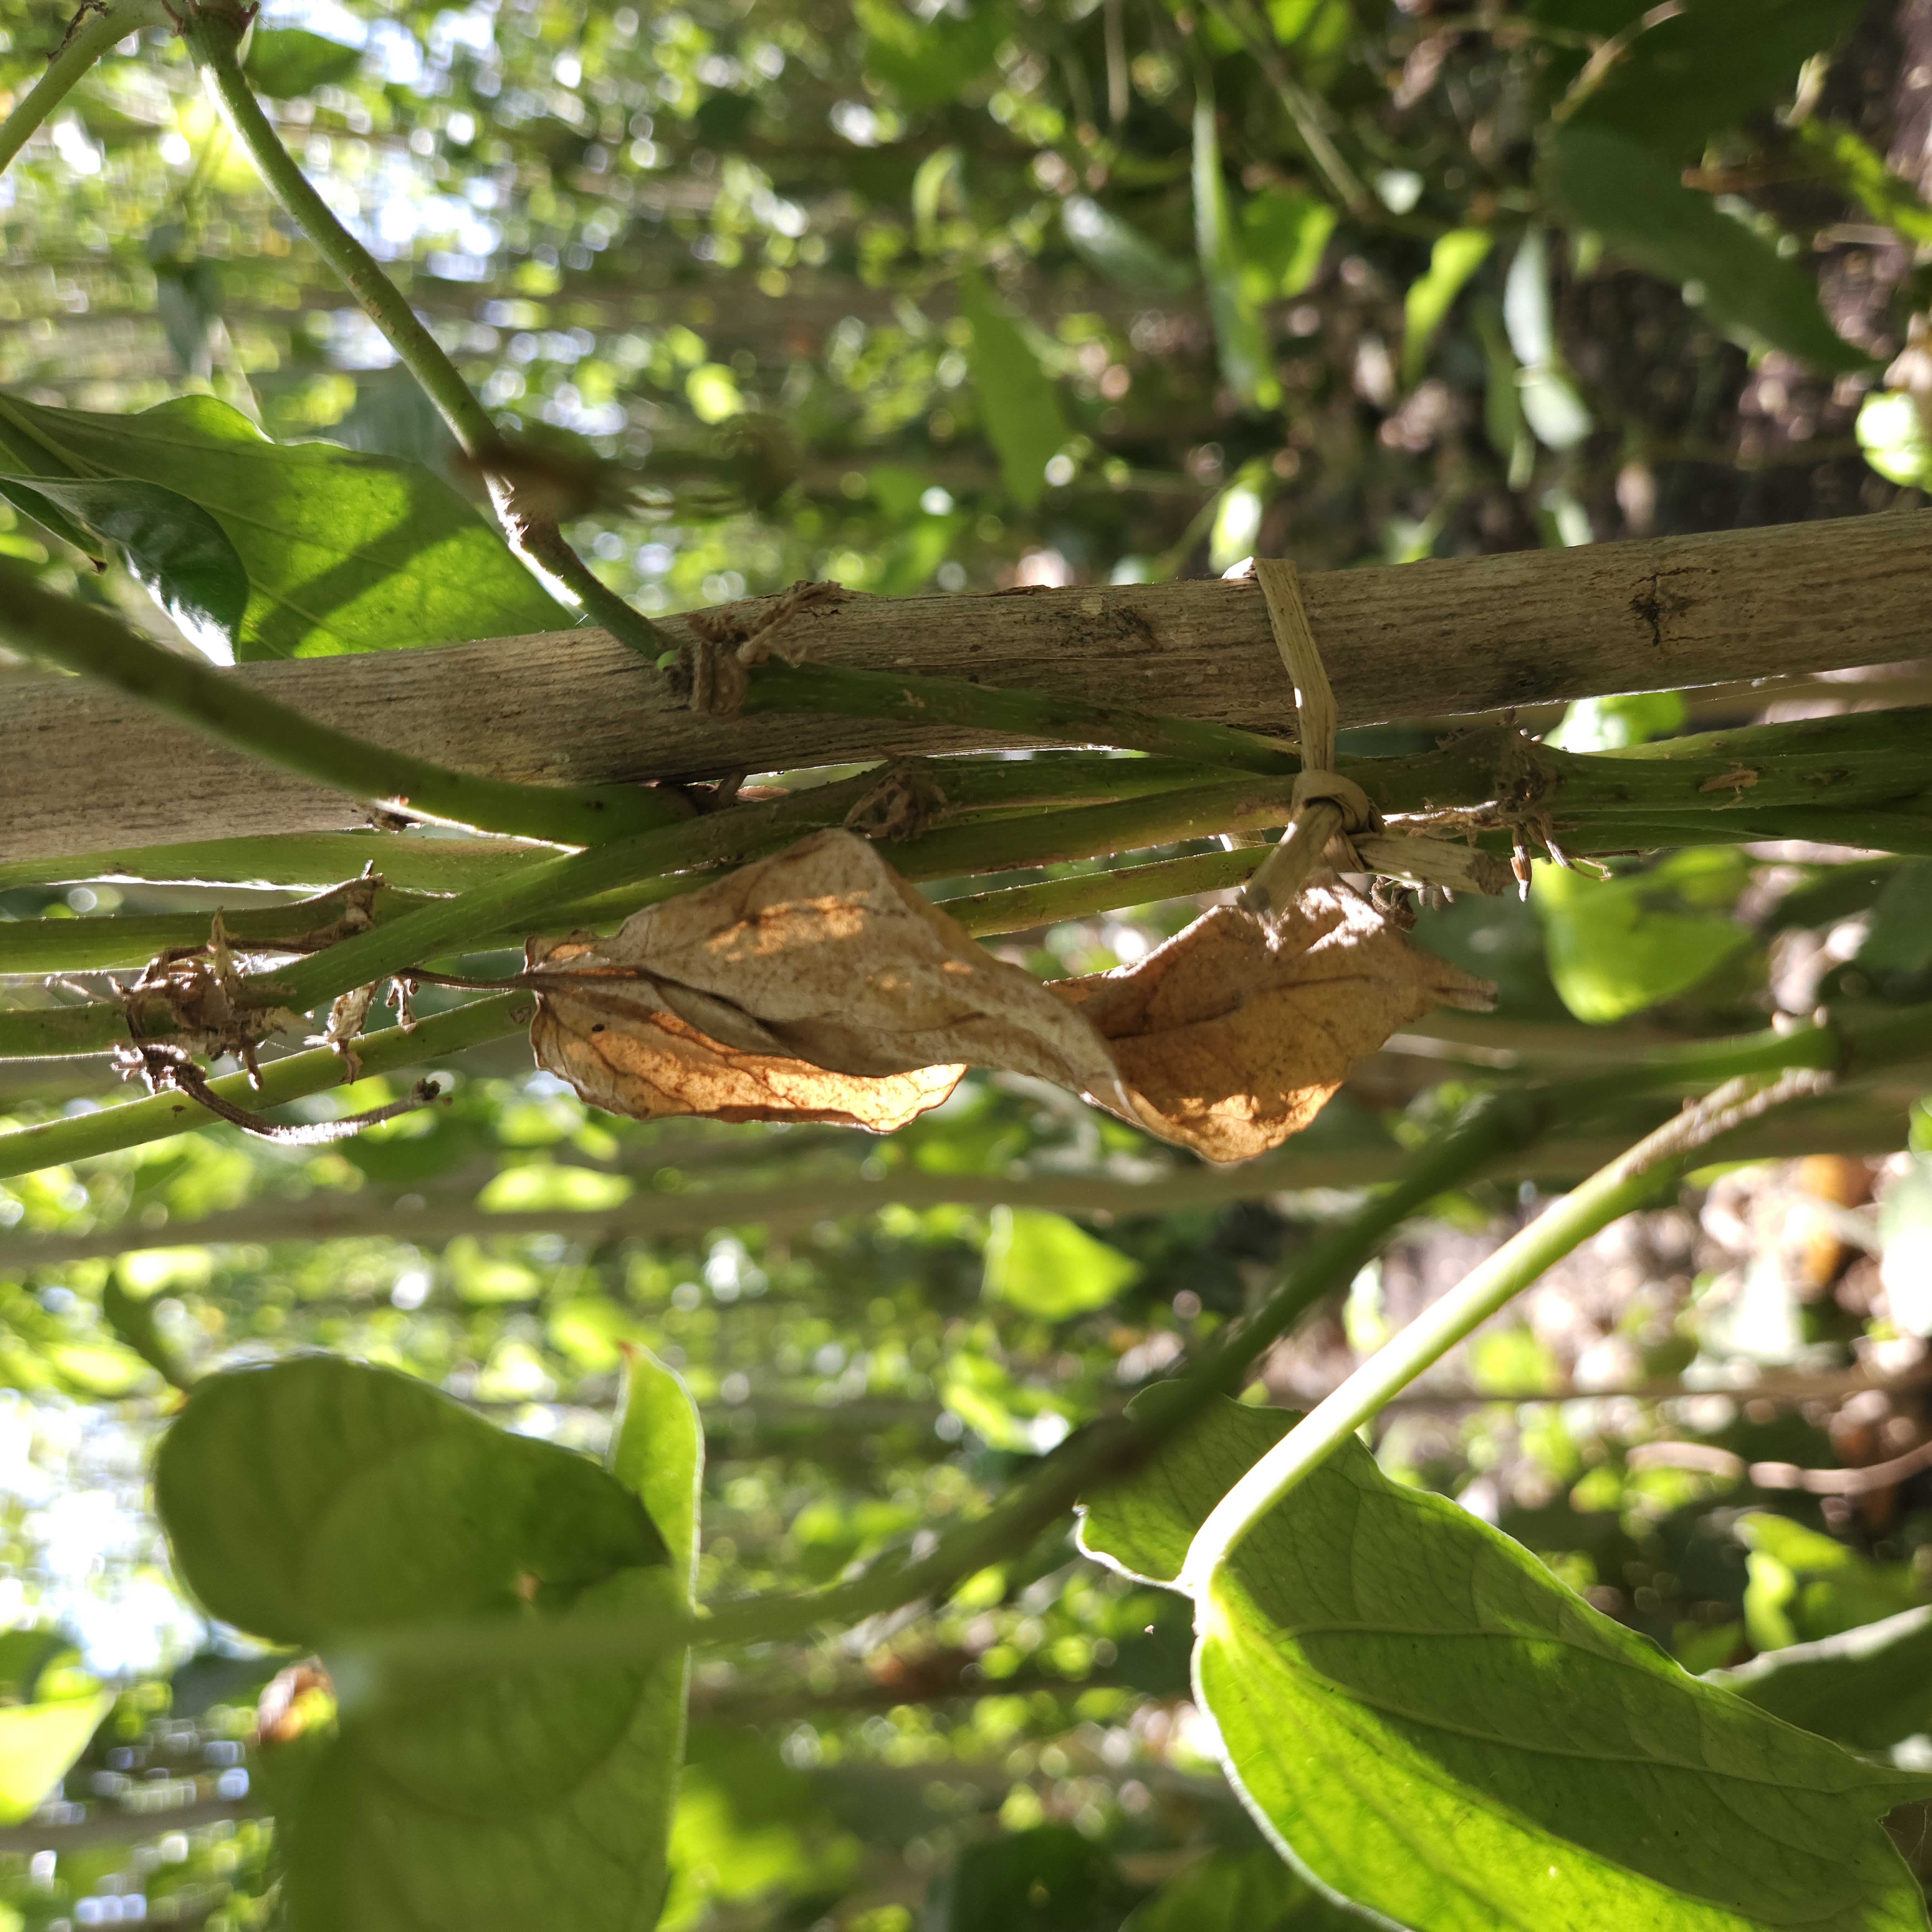
Label: Dried